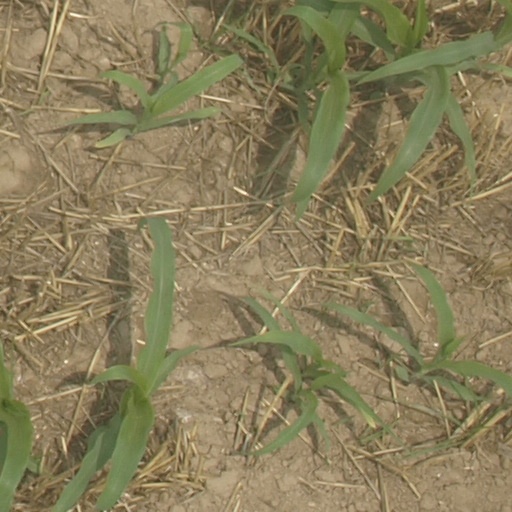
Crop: maize; corn